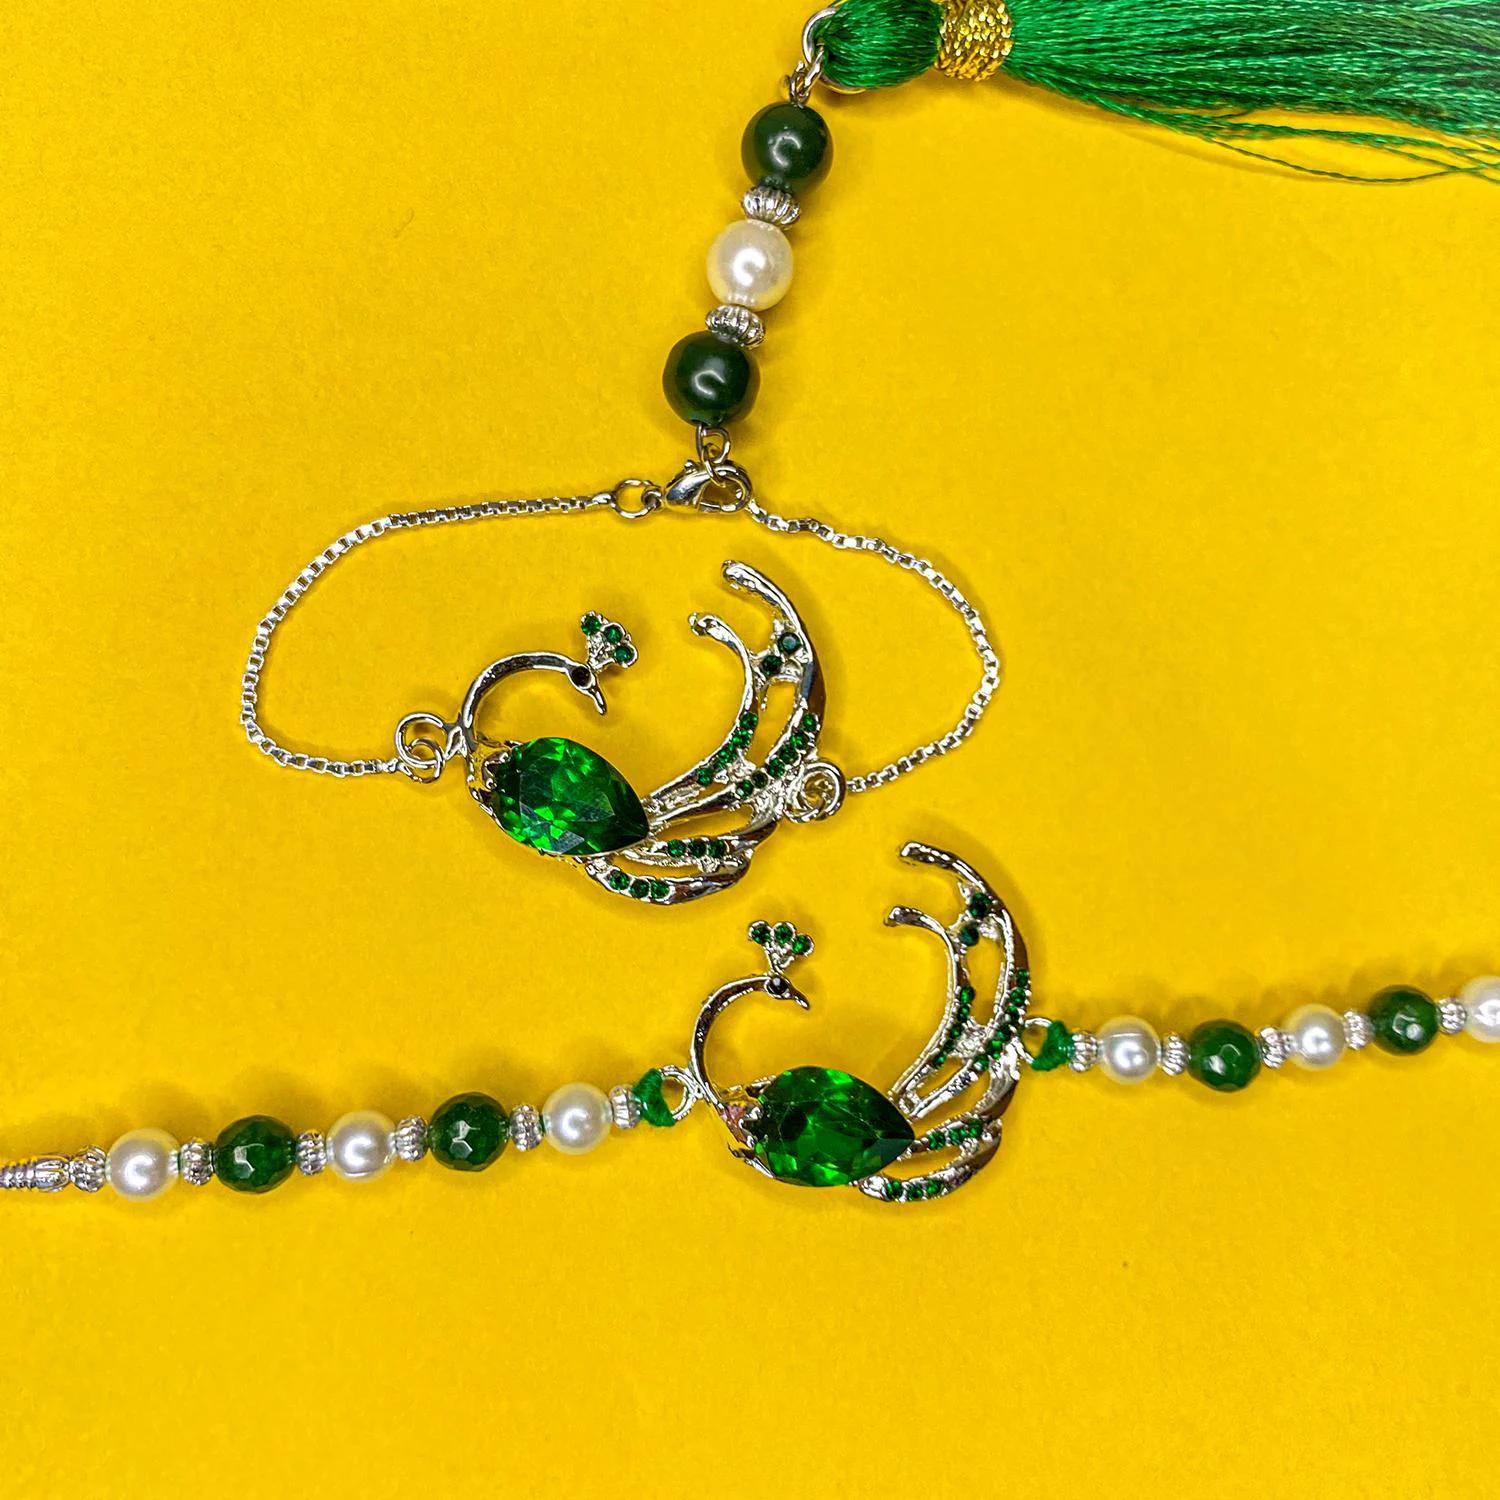
Mahi Peacock-Shaped Green Crystals Lumba with Tassel and Brother Rakhi Set for Bhaiya and Bhabhi (RCOL1105683RGre)
Type: Rakhis
Brand: Mahi
Price: Rs. 329
 Celebrate Raksha Bandhan with our exquisitely crafted Rakhi, designed to strengthen the bond between siblings. This traditional Rakhi features intricate beadwork and durable thread, ensuring it stands the test of time. Handmade with care, each Rakhi is a unique and meaningful gift for your brother. Each Rakhi carries heartfelt blessings and good wishes for your brother's well-being and success. Celebrates the bond of love and protection between siblings, a cherished tradition in Indian culture.
Features: The Rakhi is adorned with vibrant colors and attractive embellishments that add a touch of elegance to the celebration. Multi-Purpose Use: Lumba Rakhi can be used as a bracelet or an ornamental accessory for various festive occasions and celebrations.,Content in Box : 1 Couple Rakhi ( Bhai and Bhabhi Rakhi) ; Cultural Significance: This beautiful Couple Rakhi will acknowledge your love for Your Brother and Sister in Law with the promise that your bond with him will grow stronger as time goes on.,Vibrant Colors: Adding bright and playful colors to the celebration will make it stand out and make it more enjoyable.,Celebrate the bond of love and protection with our exquisite Rakhis. Share the joy of Raksha Bandhan Festival with this beautiful Rakhi, a token of love, protection and blessings.,Adjustable Size and Easy to tie: Designed to fit wrists of all sizes. It is simple and easy to tie the Rakhi securely and effortlessly.
Included: 2 Rakhis